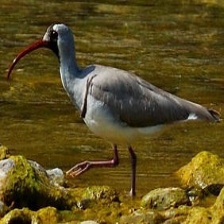
Species: IBISBILL
Scientific name: IBIDORHYNCHA STRUTHERSII